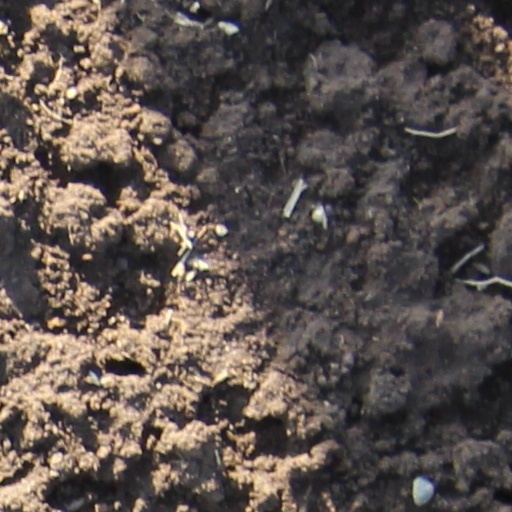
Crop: wheat